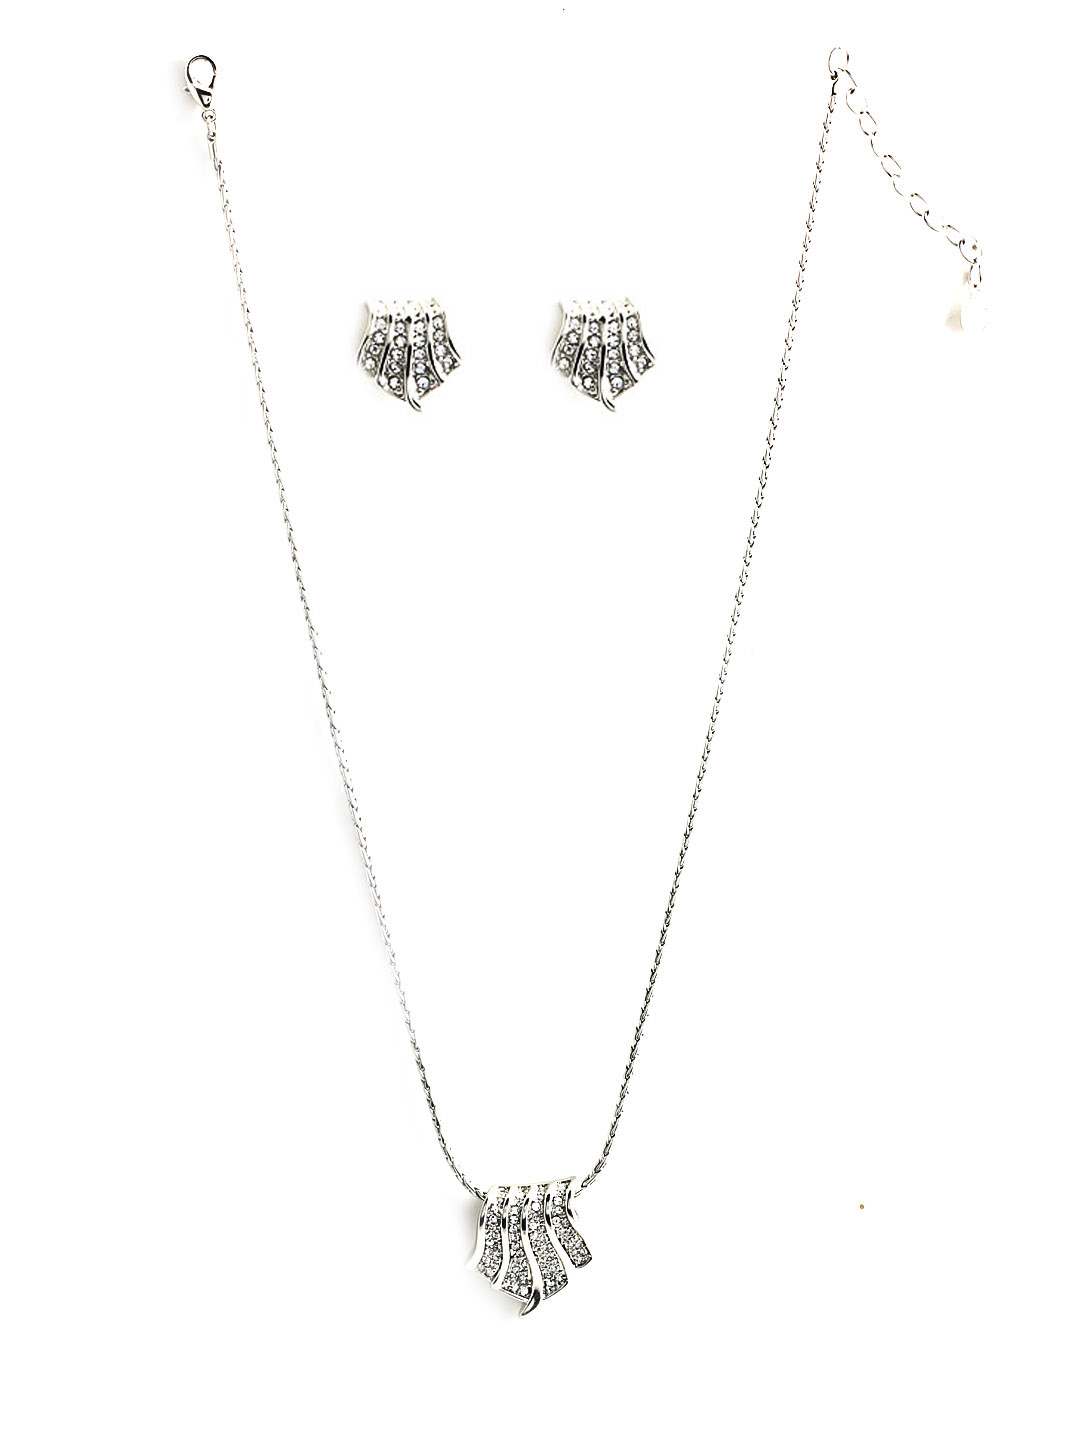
Estelle Women Silver Earring & Pendant Set
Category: Accessories / Jewellery / Jewellery Set
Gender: Women
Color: Silver
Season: Winter 2016
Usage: Casual